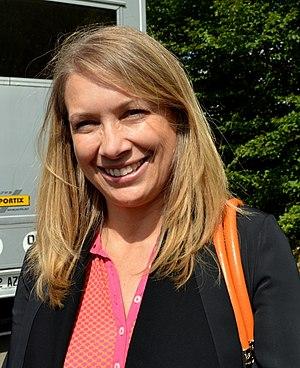
Sylvie Goy-Chavent, sénatrice de l'Ain, assistant à l'arrivée du Tour de l'Ain 2014. Object location46°